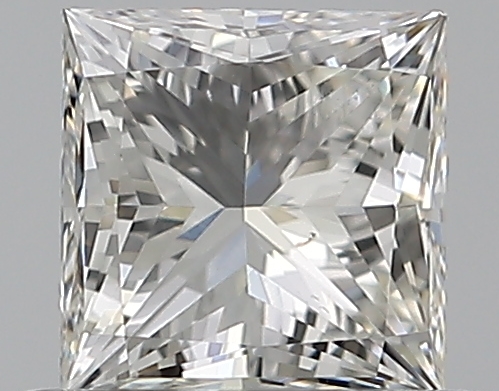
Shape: princess
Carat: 0.51
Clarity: SI1
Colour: I
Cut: EX
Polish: VG
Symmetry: VG
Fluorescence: N
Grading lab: GIA
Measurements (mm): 4.33 x 4.3 x 3.07